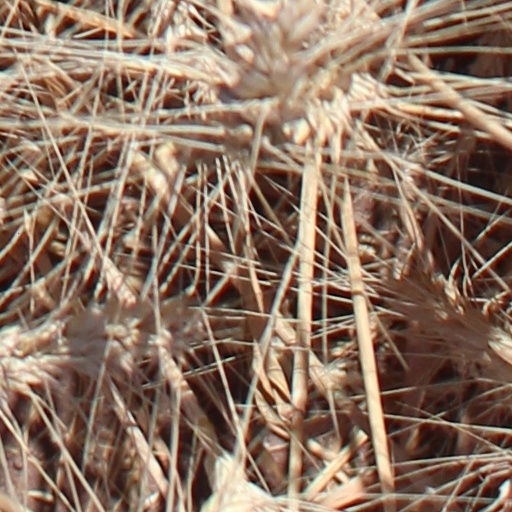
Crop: wheat